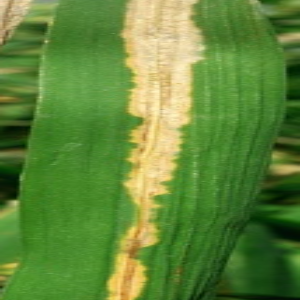
Disease: Bacterialblight